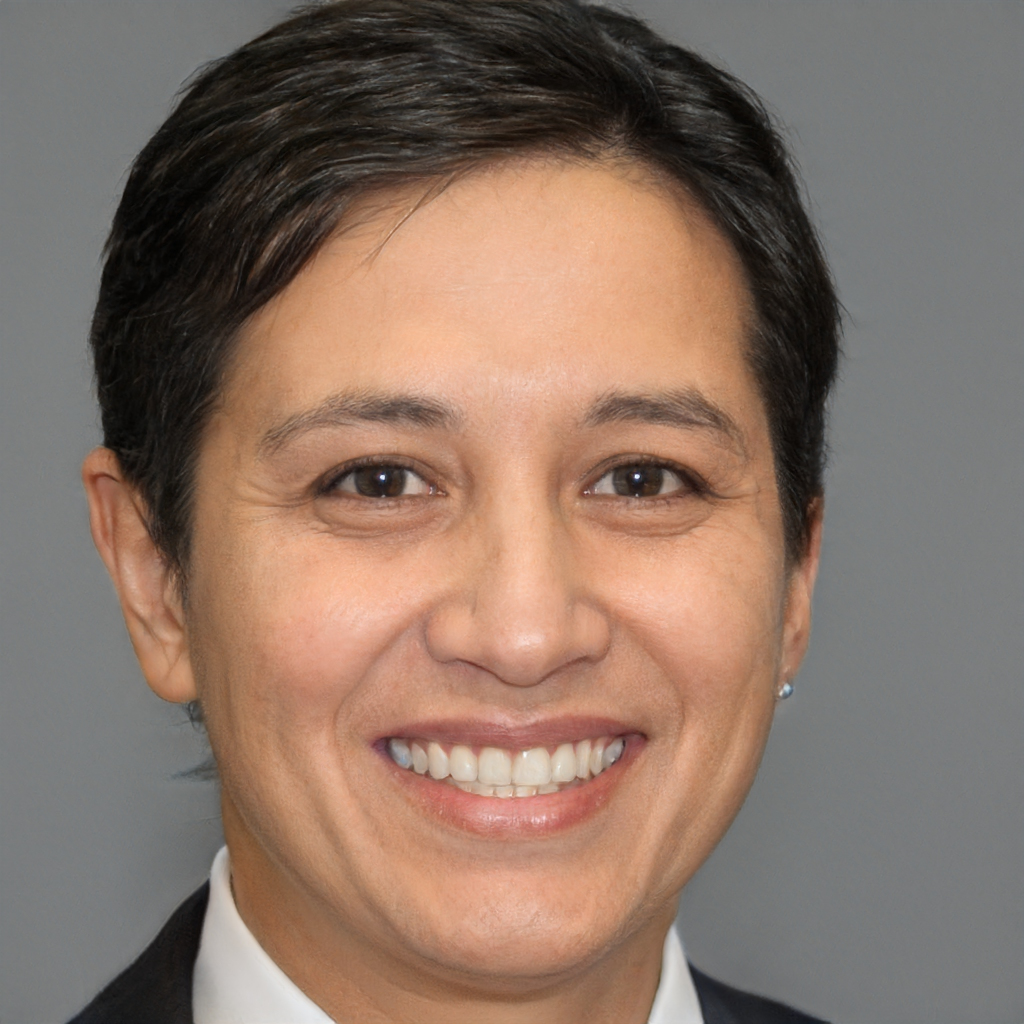
Gender: Female